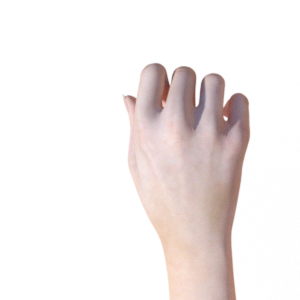
Label: rock